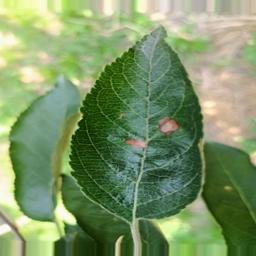
Label: Alternaria